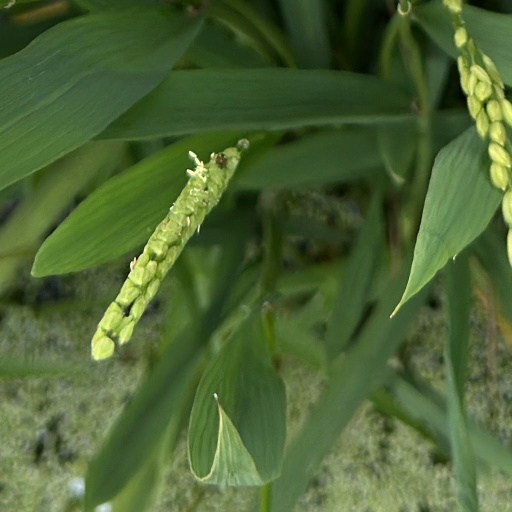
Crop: rice